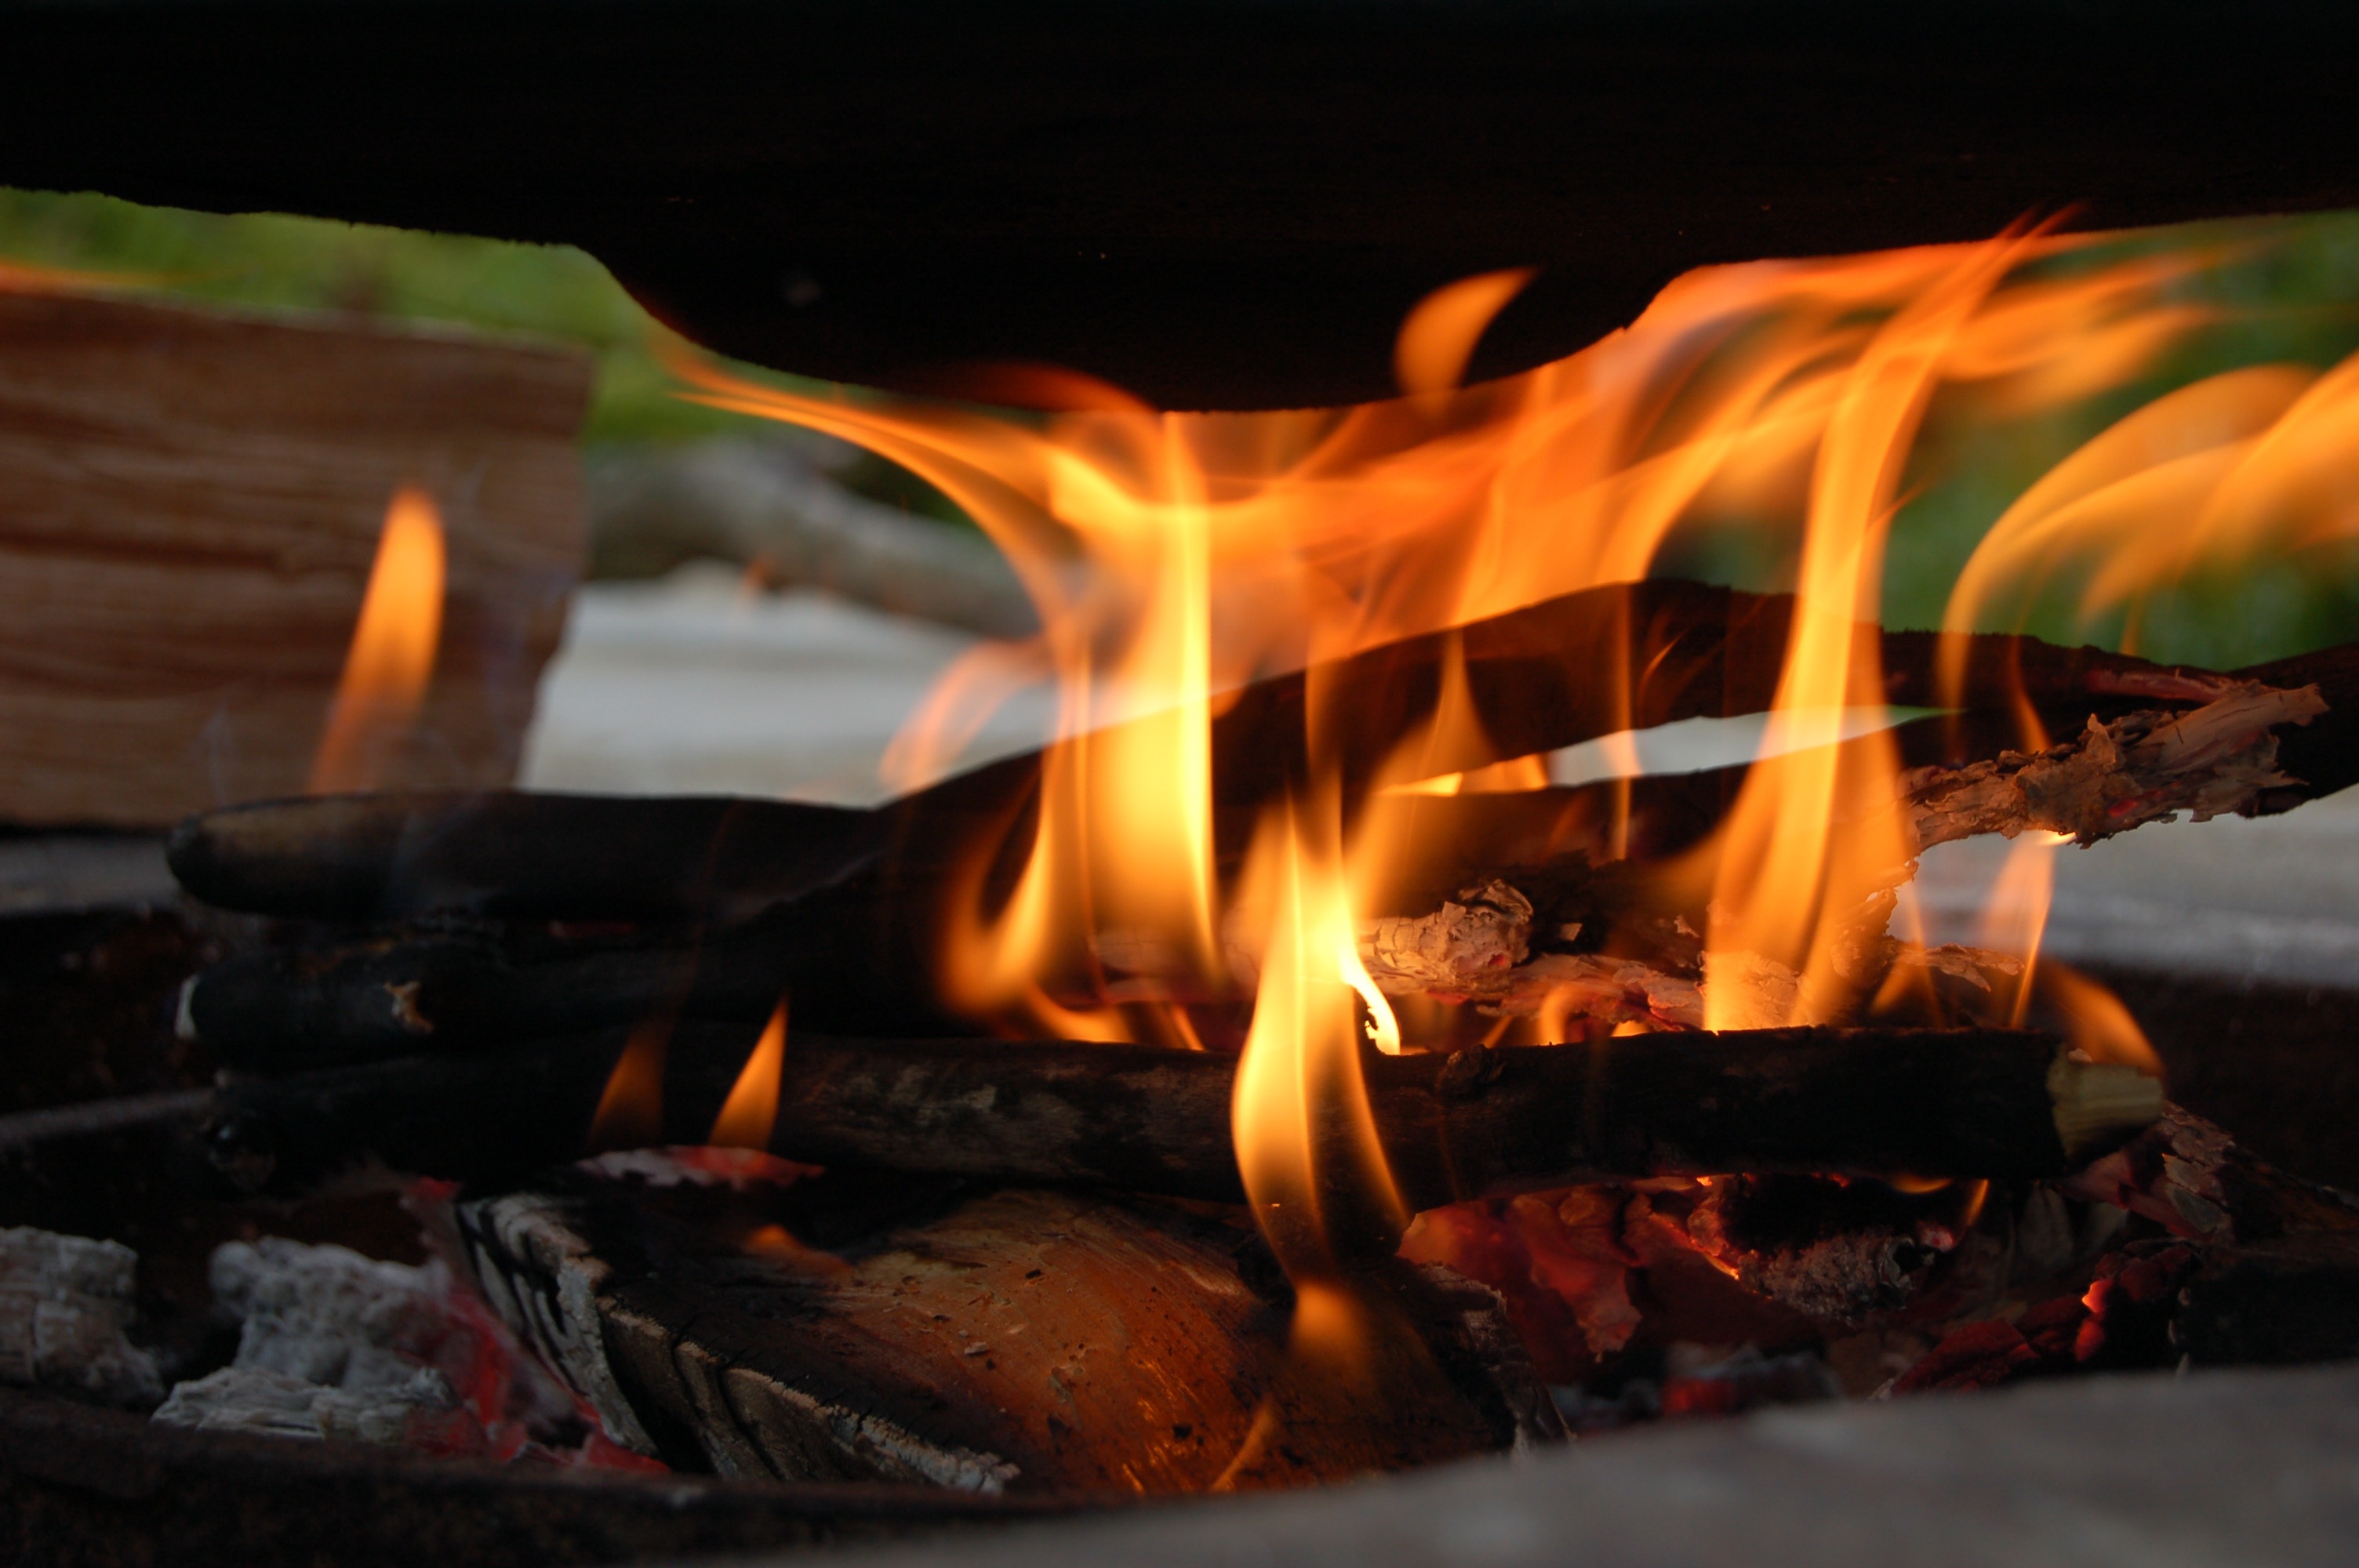
flame, fire, glow, campfire, grill, hot, mood, wood fire, geological phenomenon